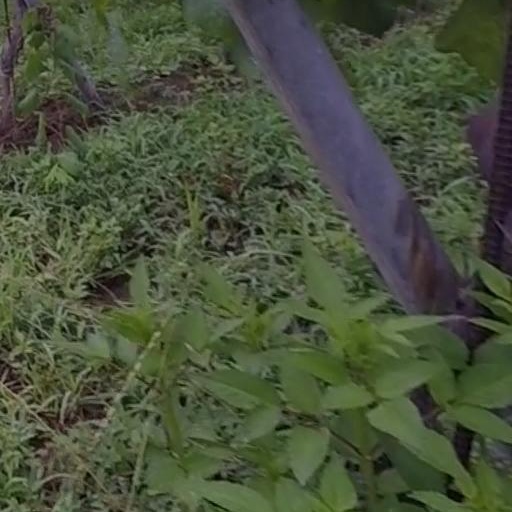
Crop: grape